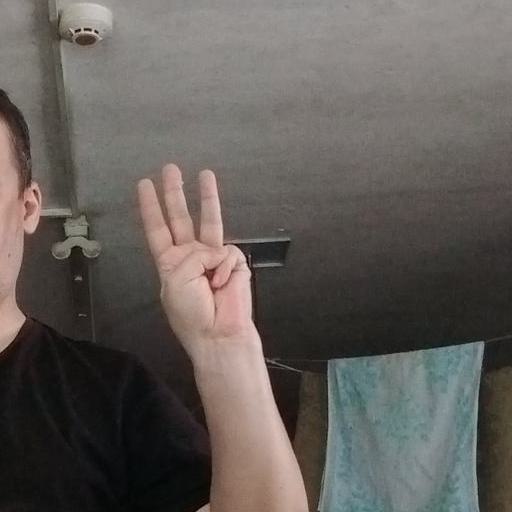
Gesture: three